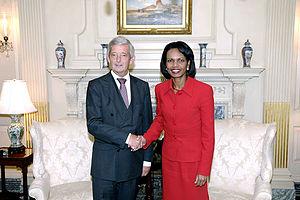
Eimert van Middelkoop, né le 14 février 1949 à Berkel en Rodenrijs, est un homme politique néerlandais membre de l'Union chrétienne. Il fut ministre de la Défense dans le 4ᵉ gouvernement de Jan Peter Balkenende du 22 février 2007 au 14 octobre 2010, succédant ainsi à Henk Kamp. En date du 23 février 2010, il prend également en charge le titre de ministre de l'Habitat, des Quartiers et de l'Intégration, jusqu'au 14 octobre, à la suite du départ du gouvernement du PvdA et donc d'Eberhard van der Laan.